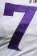
Number: 7